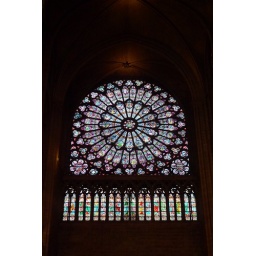
Another, gigantic stained glass window in Notre Dame.